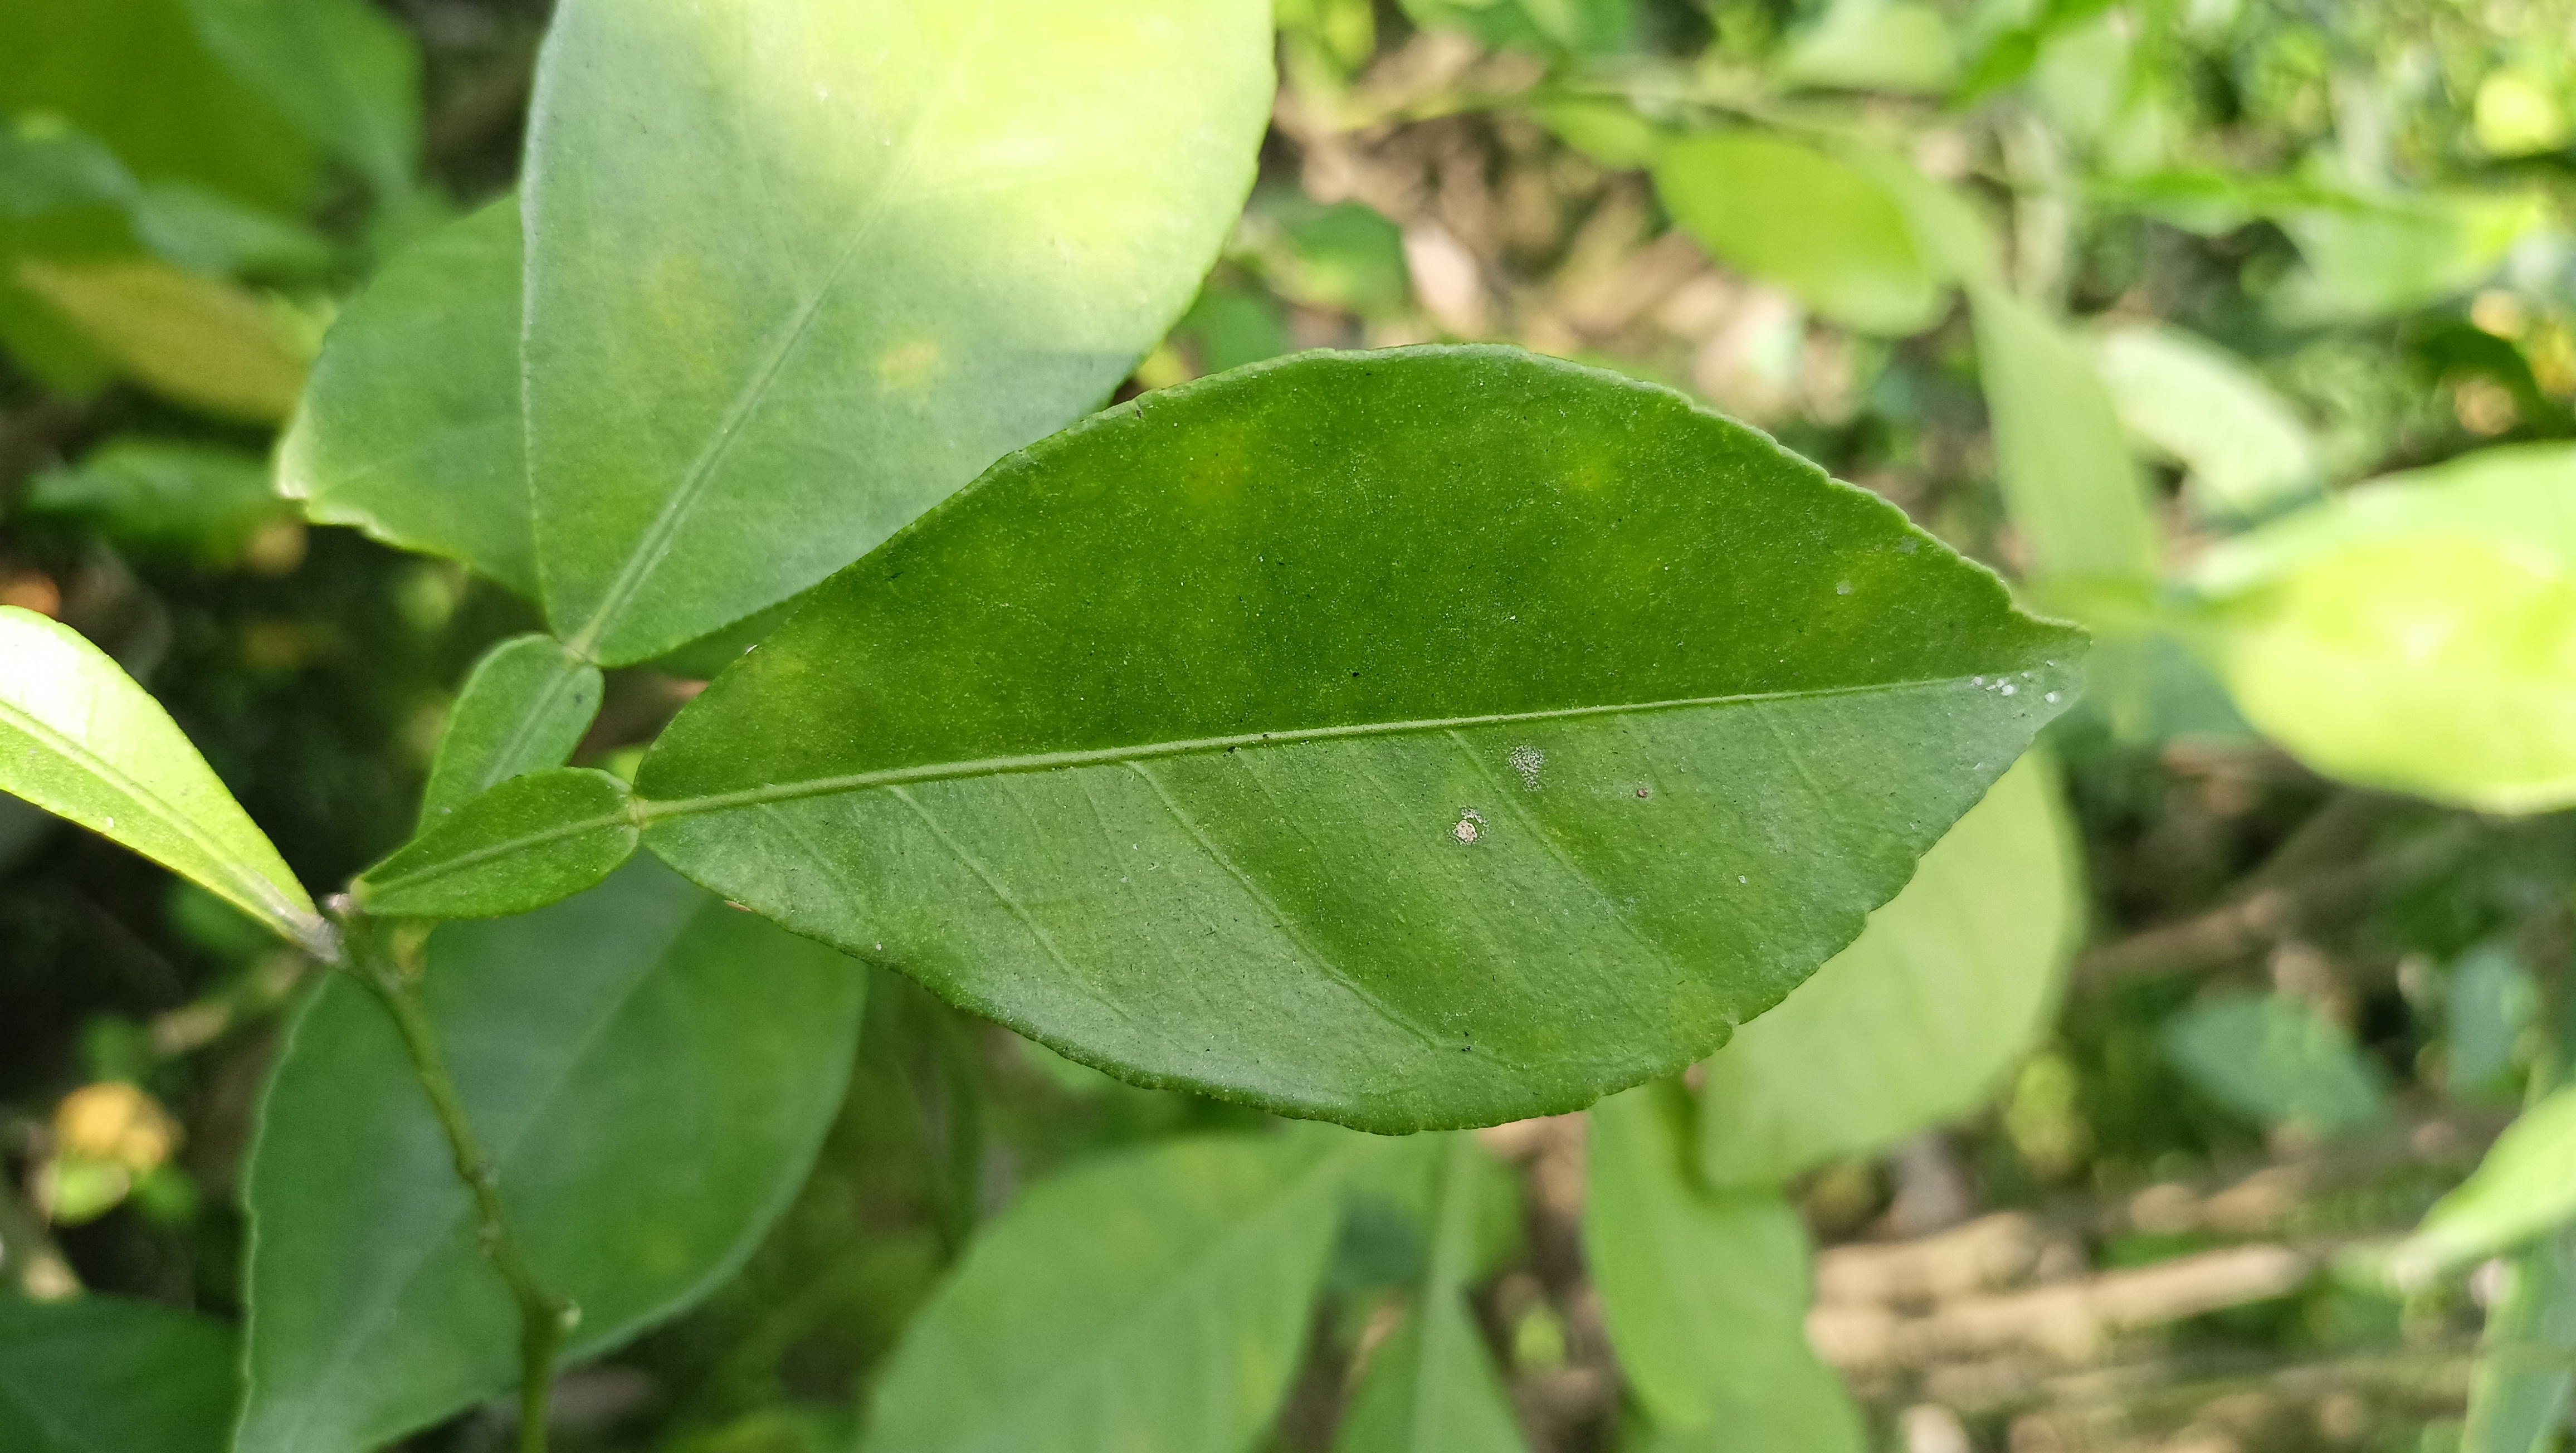
Mandarin leaf variety: Nagpuri